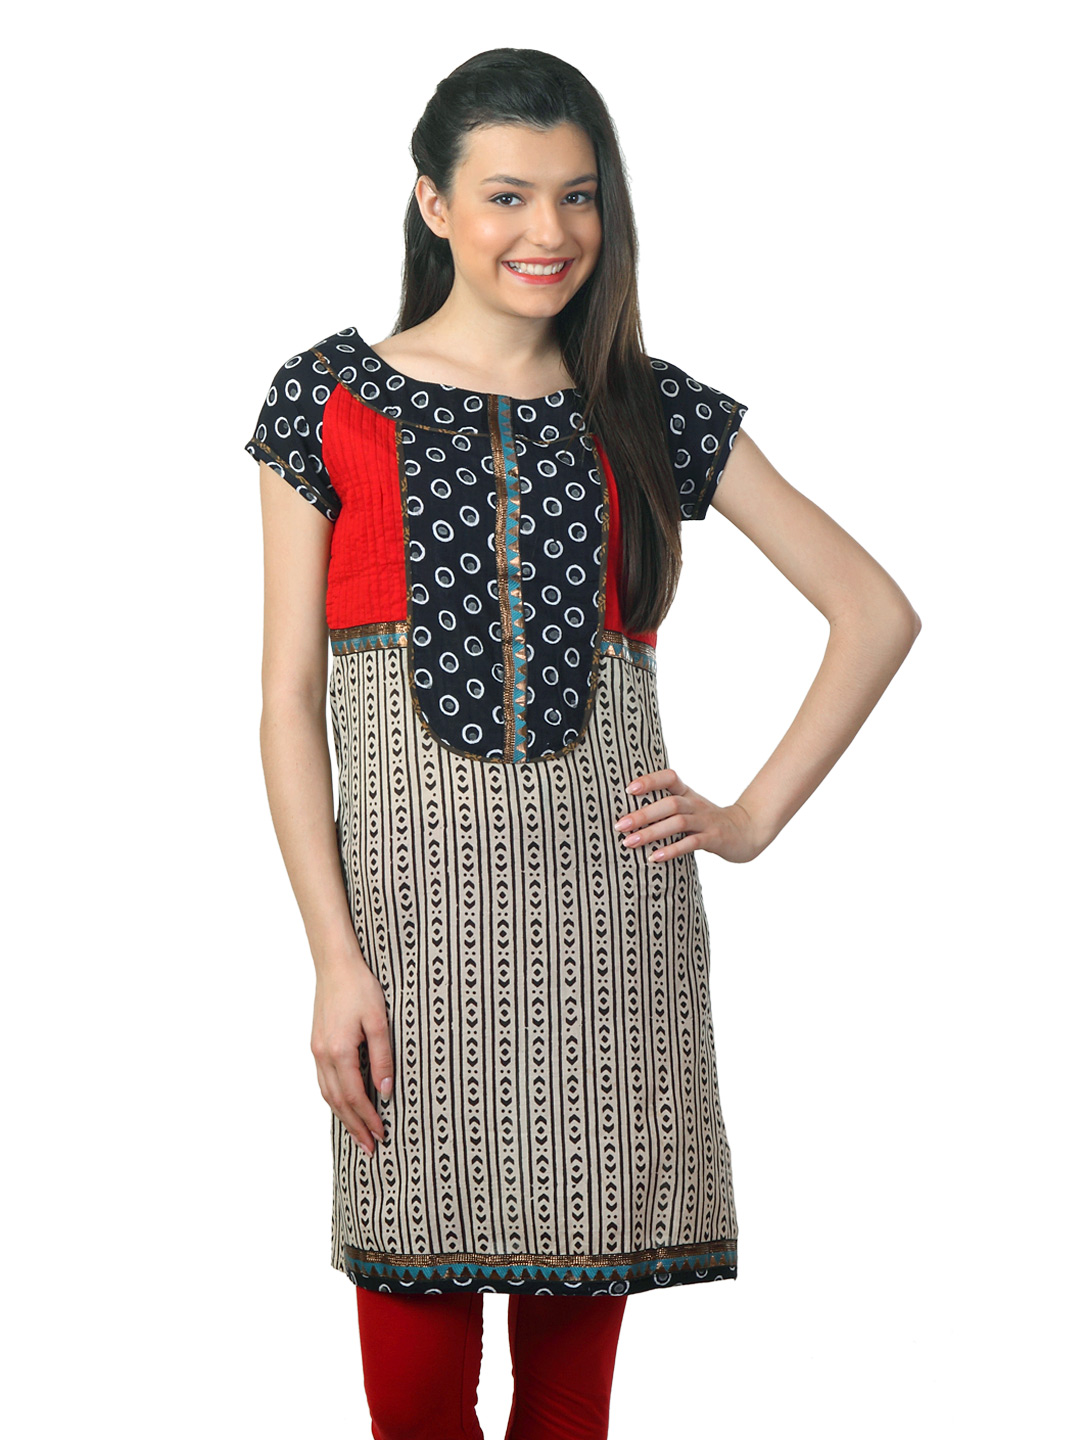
Mother Earth Women Beige & Black Kurta
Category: Apparel / Topwear / Kurtas
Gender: Women
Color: Beige
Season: Summer 2012
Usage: Ethnic